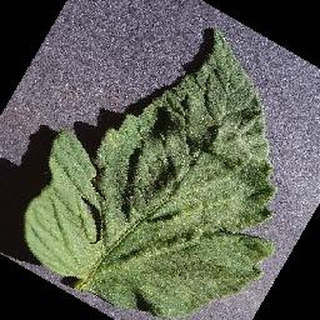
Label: healthy_tomato